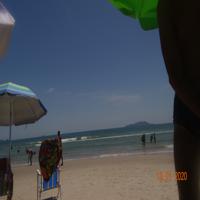
Weather: sun or clear